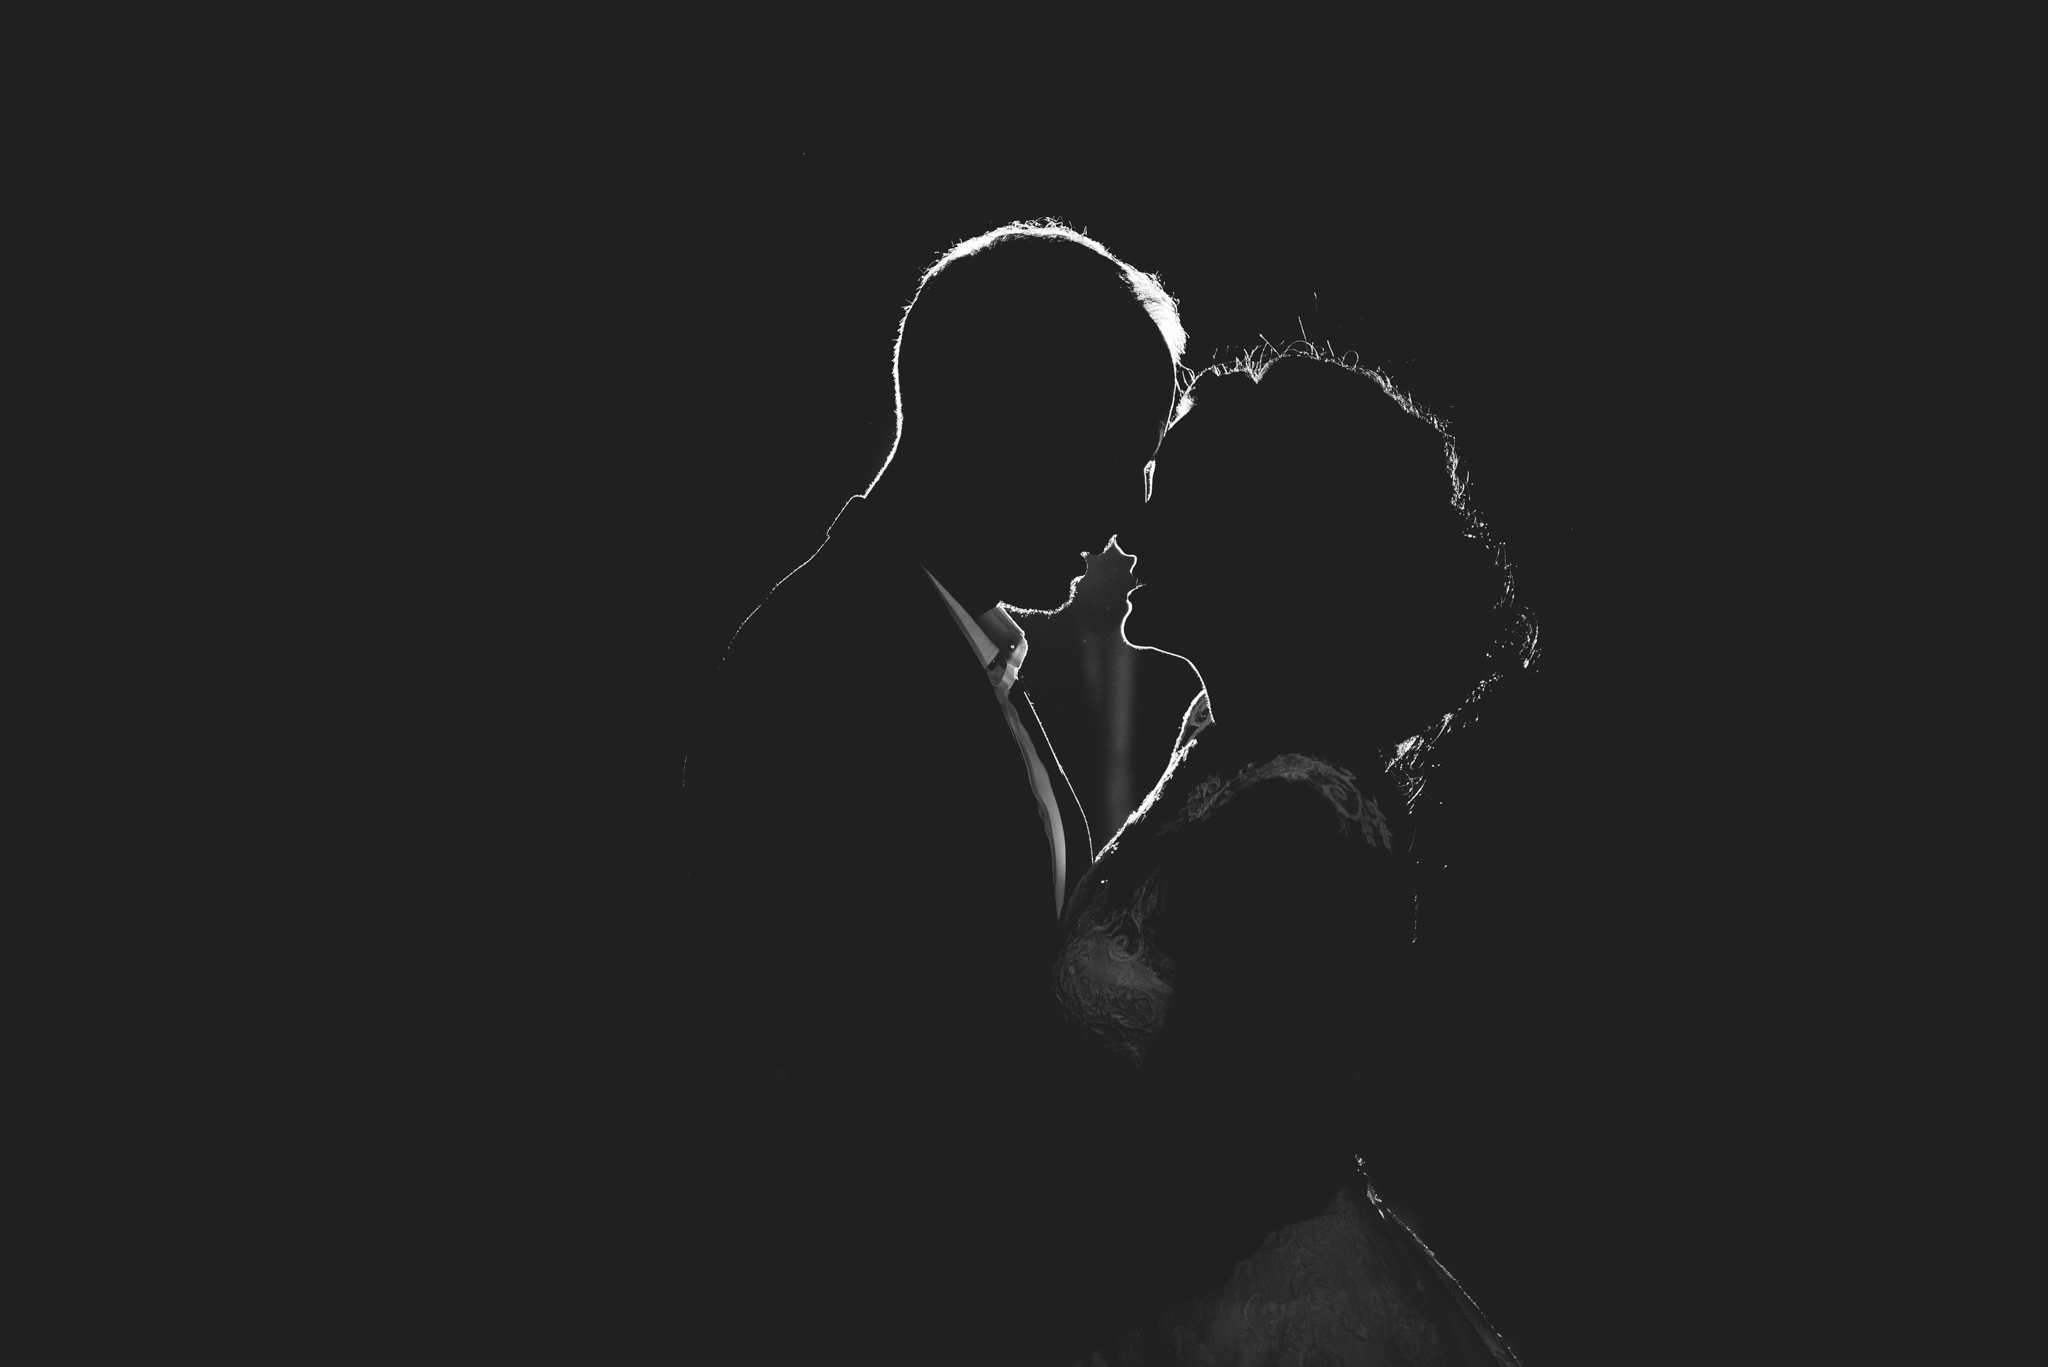
hand, light, black and white, dance, couple, darkness, black, monochrome, wedding, bride, groom, font, bw, illustration, organ, firstdance, weddingingreece, greekwedding, weddingphotographer, subjectlight, still life photography, monochrome photography, computer wallpaper